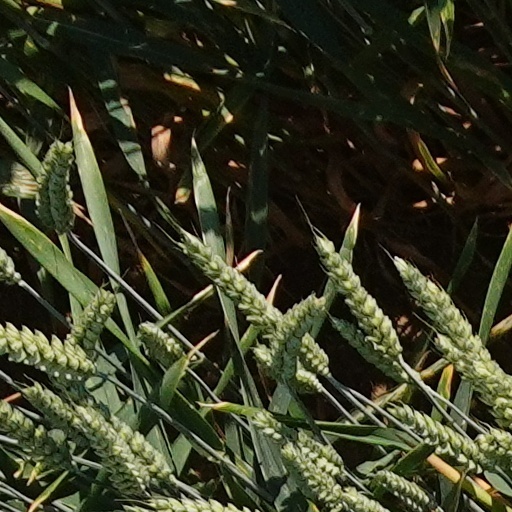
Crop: wheat